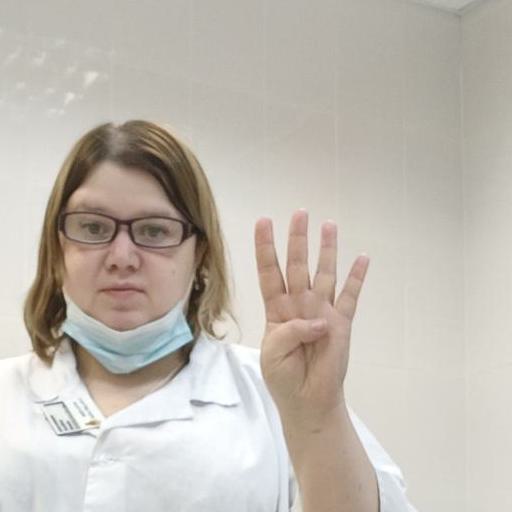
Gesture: four